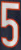
Number: 5